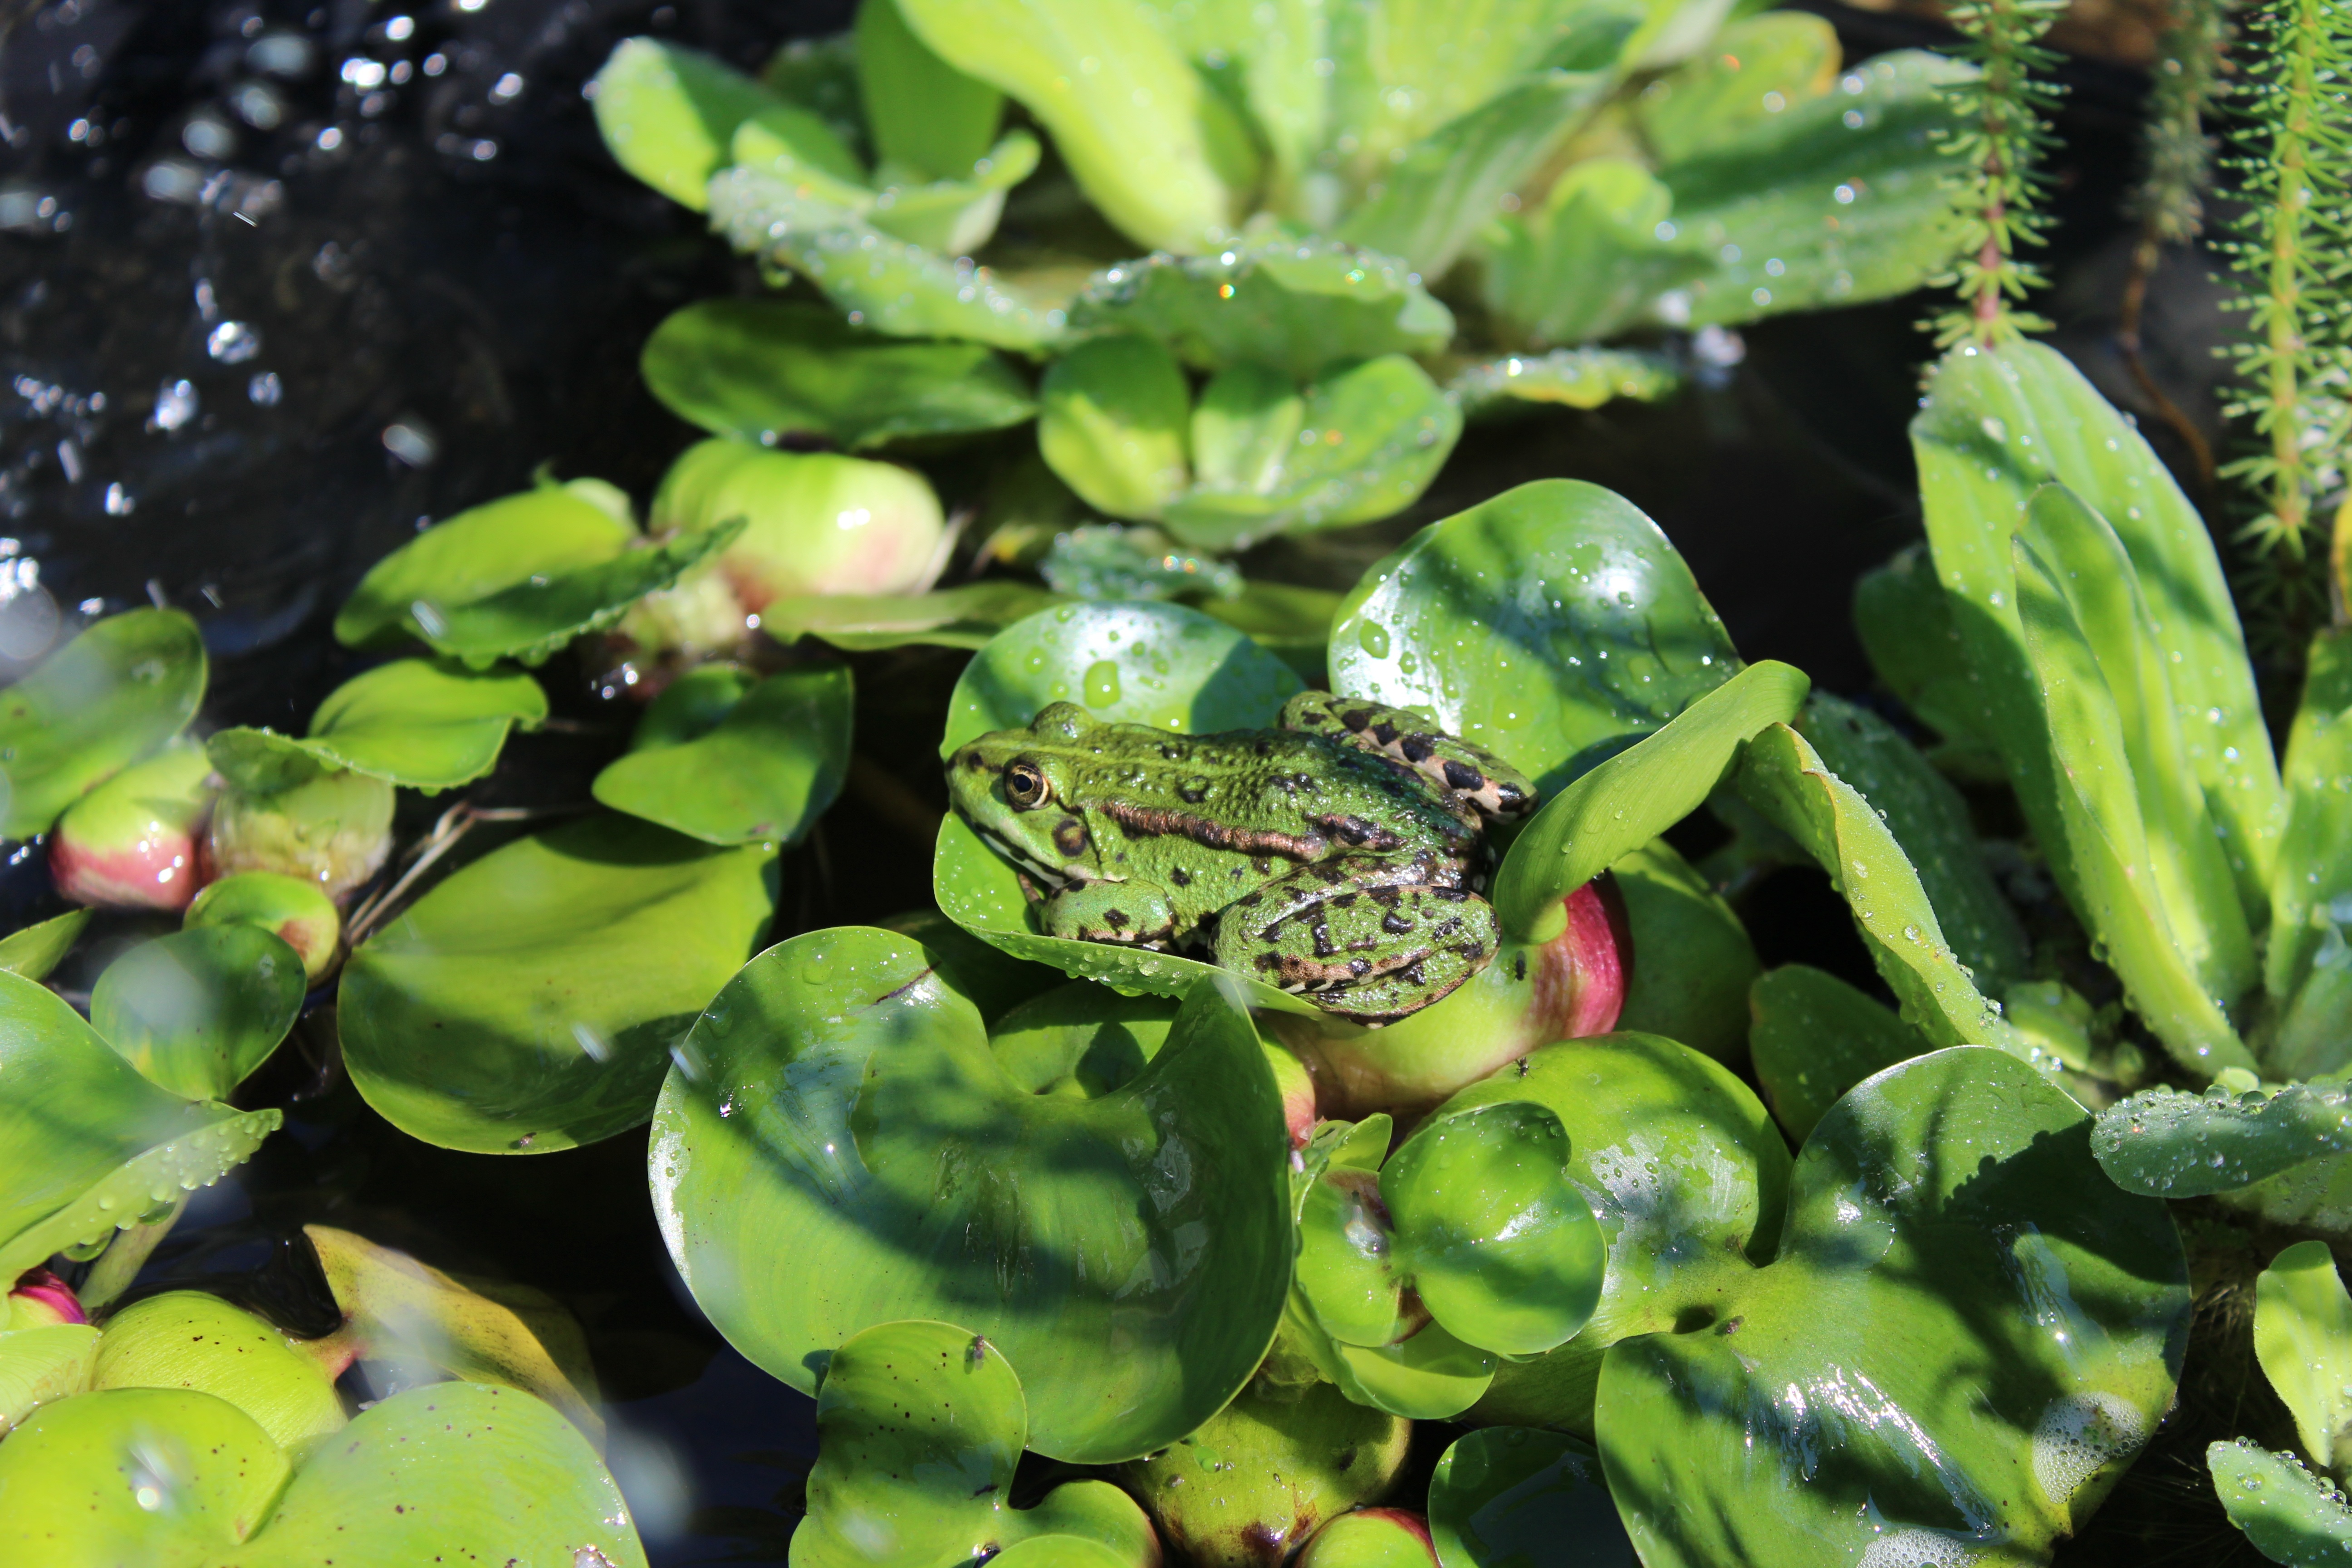
water, nature, plant, leaf, flower, pond, green, produce, botany, frog, reptile, amphibian, garden, flora, water lily, shrub, macro photography, garden pond, green frog, frog pond, water frog, flowering plant, aquatic animal, pond with frogs, land plant